Downer EDI Rail GT46C ACe

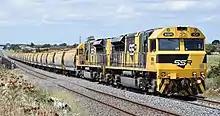
SSR101 and SSR102 run a grain from Ardlethan to Melbourne towards McIntyre Loop.

In 2011, Genesee & Wyoming Australia 10 Locomotives for the Adelaide–Darwin rail corridor. The locomotives were used on several grain services throughout South Australia.